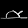
Label: Sandal